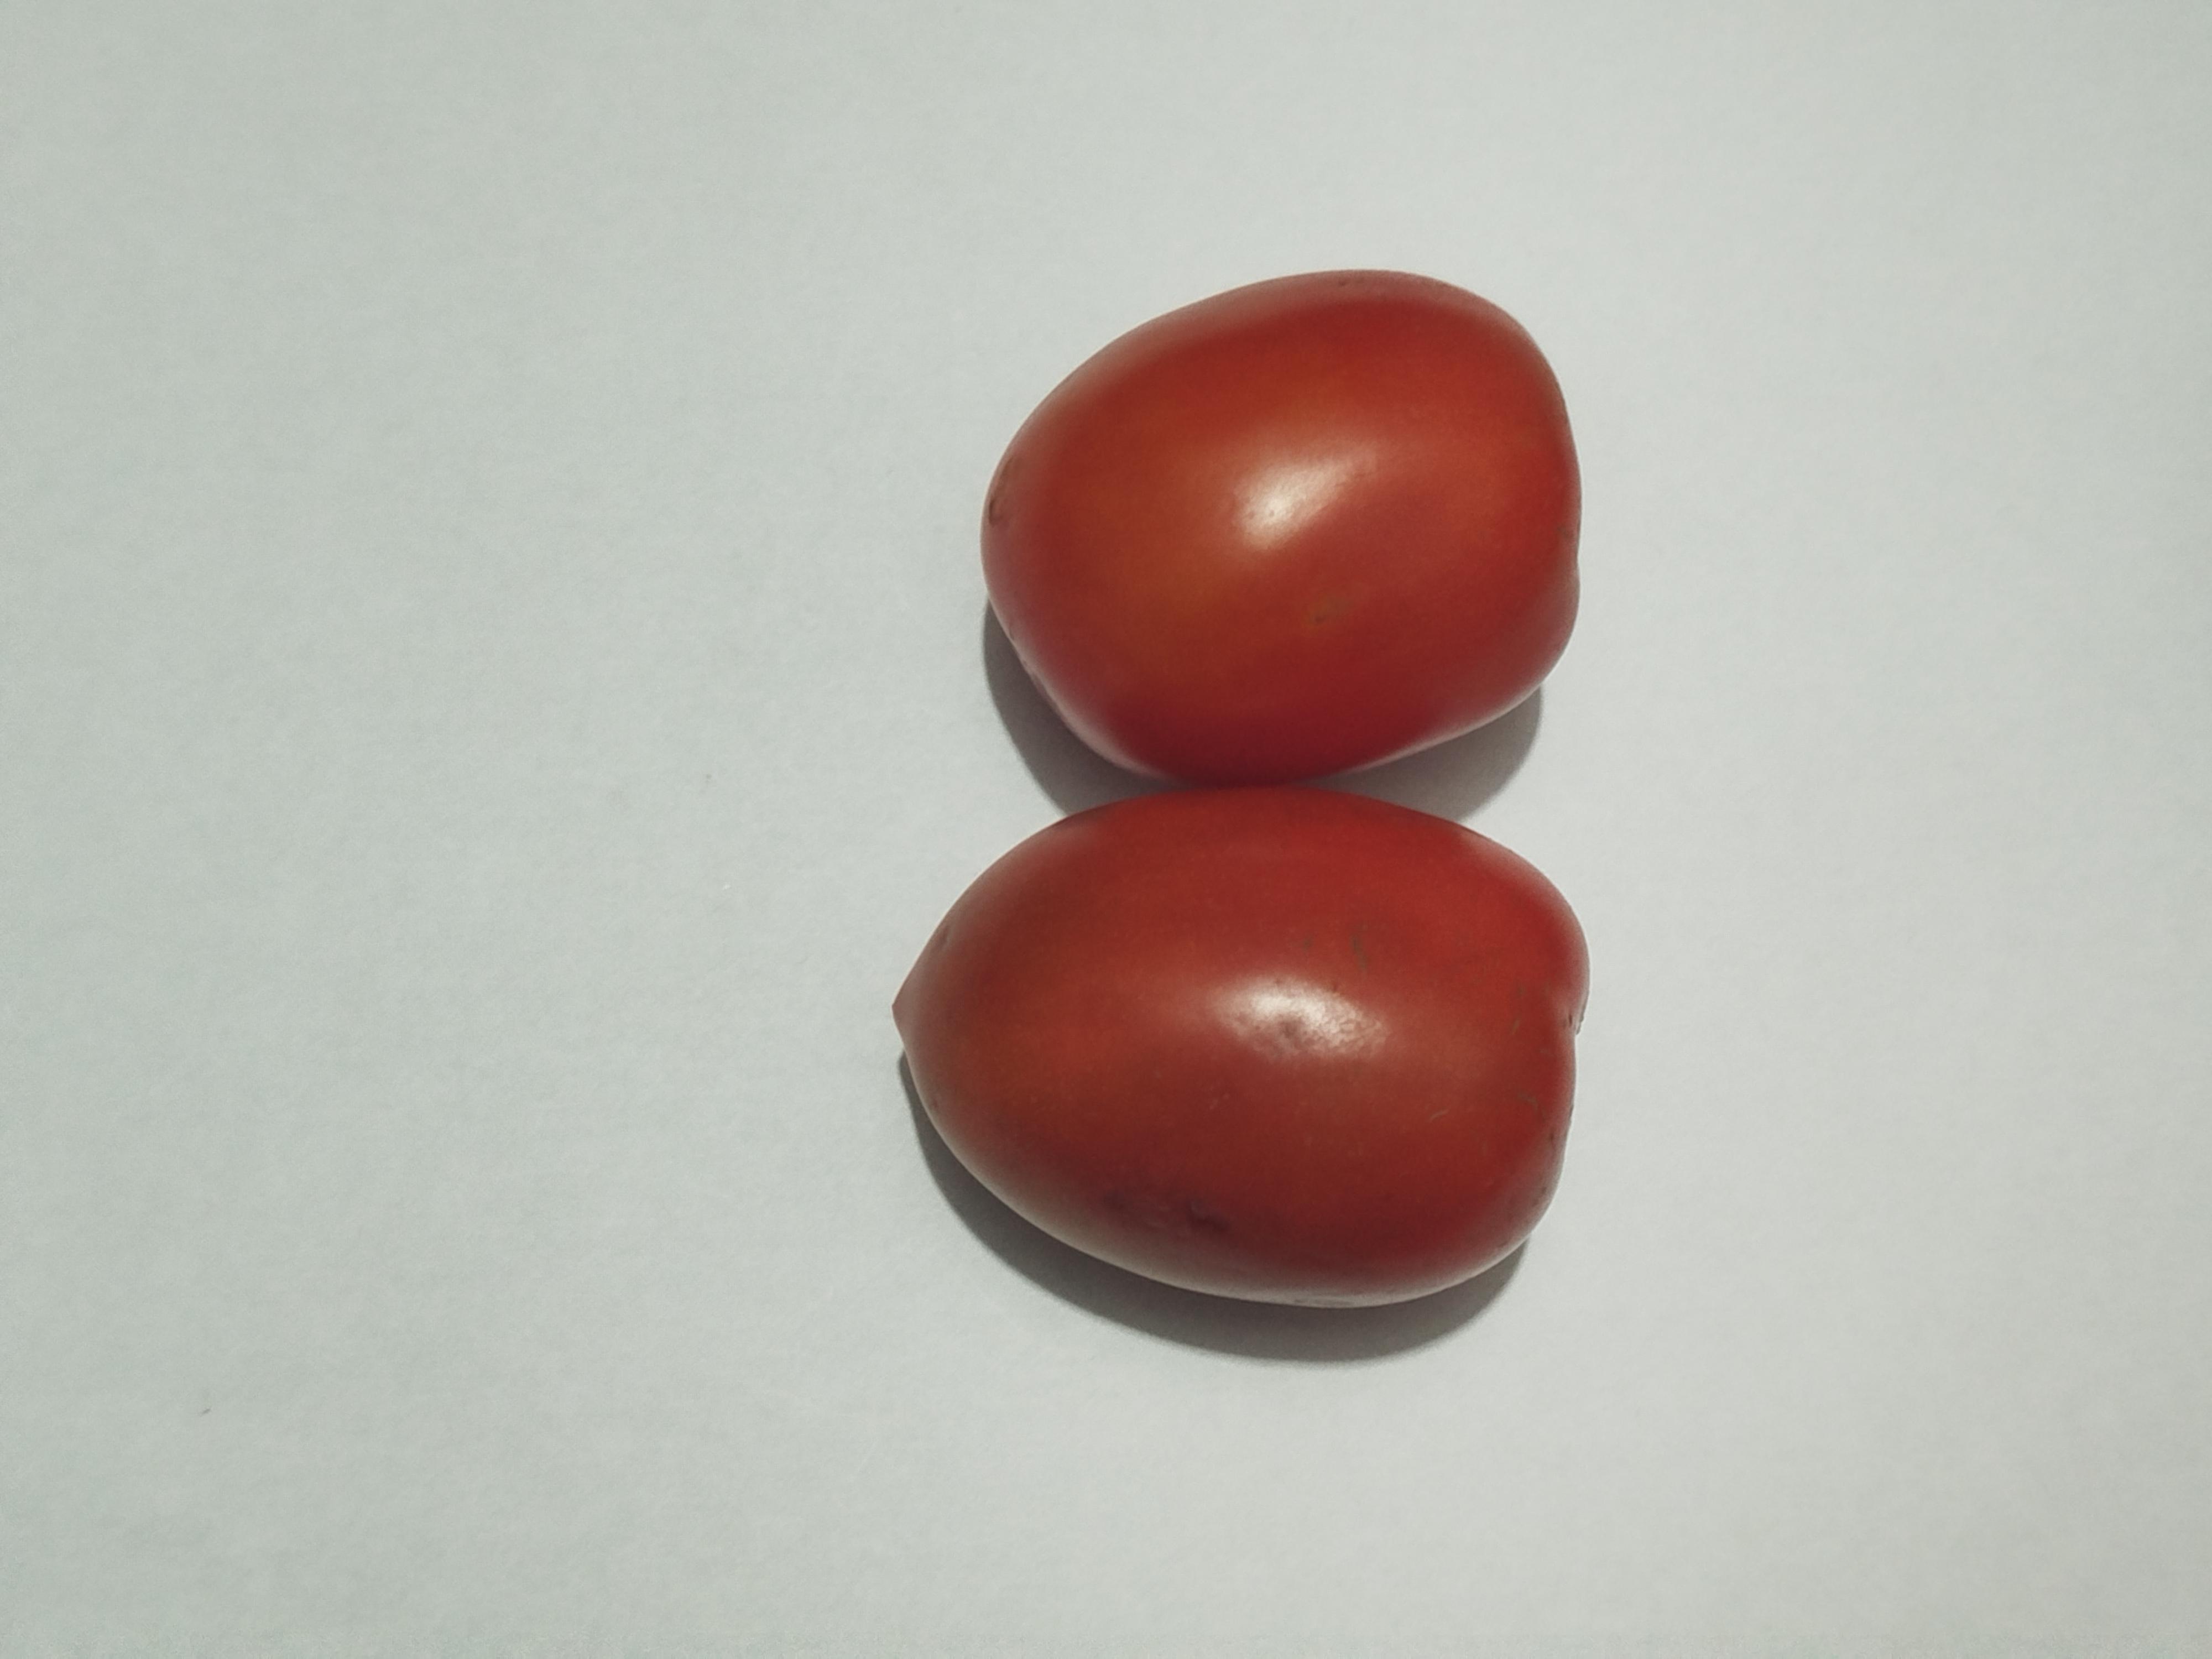
Label: Tomato